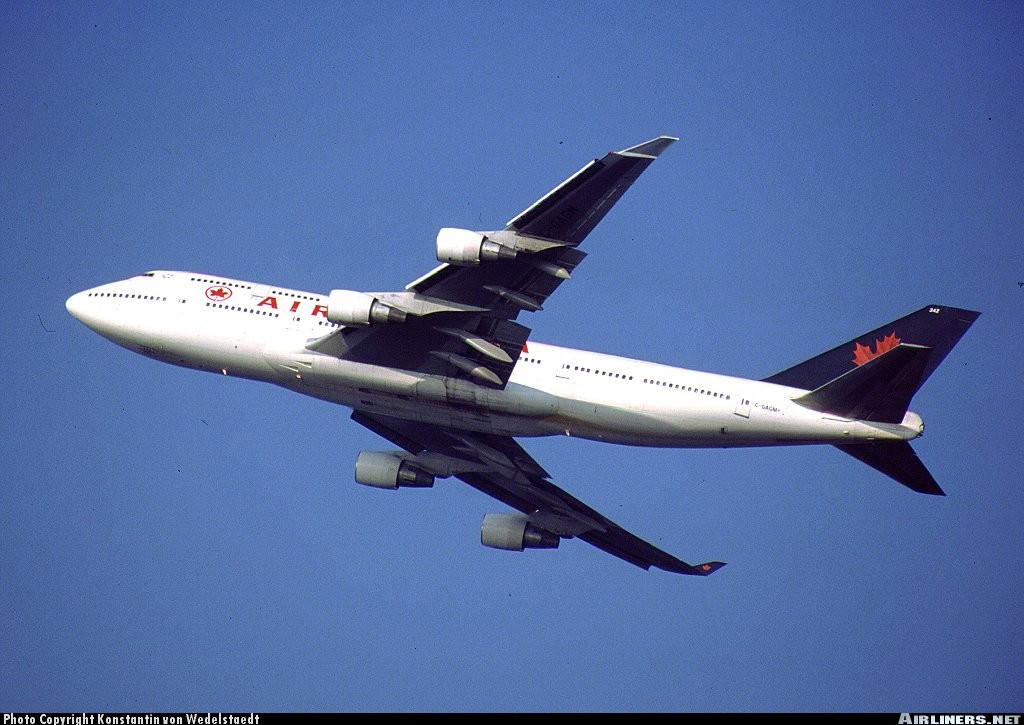
Vehicle type: Planes